Alexander Tuschinski

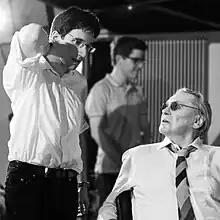
Helmut Berger (right) and Tuschinski on the set of "Timeless" (2015)

Tuschinski assisted Hugo Niebeling in restoring and re-editing "B7", Niebeling's director's cut of his 1972 film showing the Berlin Philharmonic performing Beethoven's seventh symphony conducted by Herbert von Karajan. Niebeling and Tuschinski together edited Niebeling's short film "Apotheosis of Dance" from the last movement of the symphony.